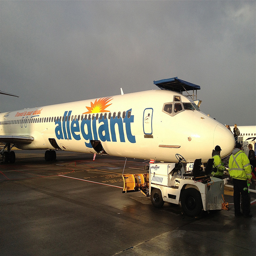
a large air plane on an air port runway
Workers standing in front of the the fuselage of an airplane.
An airplane sitting on a tarmac at an airport.
a long air plane on a landing strip next to a small carrying car and workers.
A light yellow airplane is stopped at the airport.